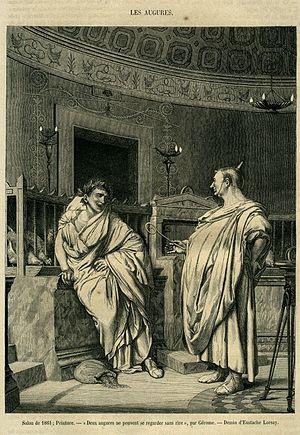
La divination est la pratique occulte et métaphysique visant à découvrir ce qui est inconnu : l'avenir, le caché, le passé, les trésors, les maladies invisibles, les secrets, les mystères, etc. et cela par des moyens non rationnels. Qu'il s'agisse de la parole oraculaire ou de la voyance, ceux qui la pratiquent auraient accès à une connaissance paranormale de données normalement inconnues telles que l'avenir ou le caché.